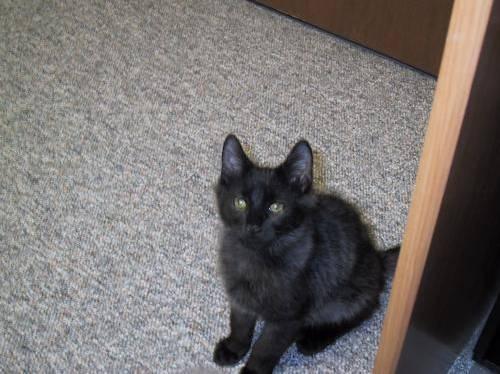
cat